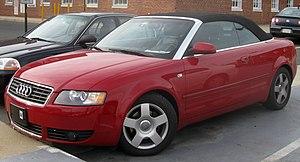
Le groupe Volkswagen a depuis les années 1970, développé une série de plateformes partagés par ces diverses marques.
L'Audi A4 est une berline familiale construite par la marque allemande Audi et une voiture de classe moyenne.